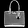
Label: Bag